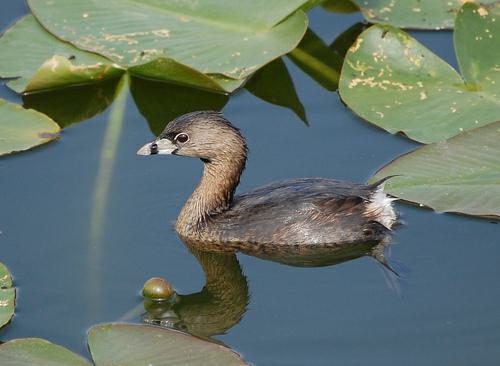
A photo of a pied billed grebe